CrissCross

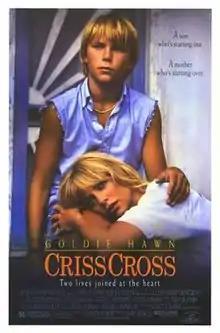
Theatrical release poster

CrissCross is a 1992 American drama film directed by Chris Menges and written by Scott Sommer, based on his homonymous novel. It stars Goldie Hawn, Arliss Howard, Keith Carradine, Steve Buscemi, and David Arnott.